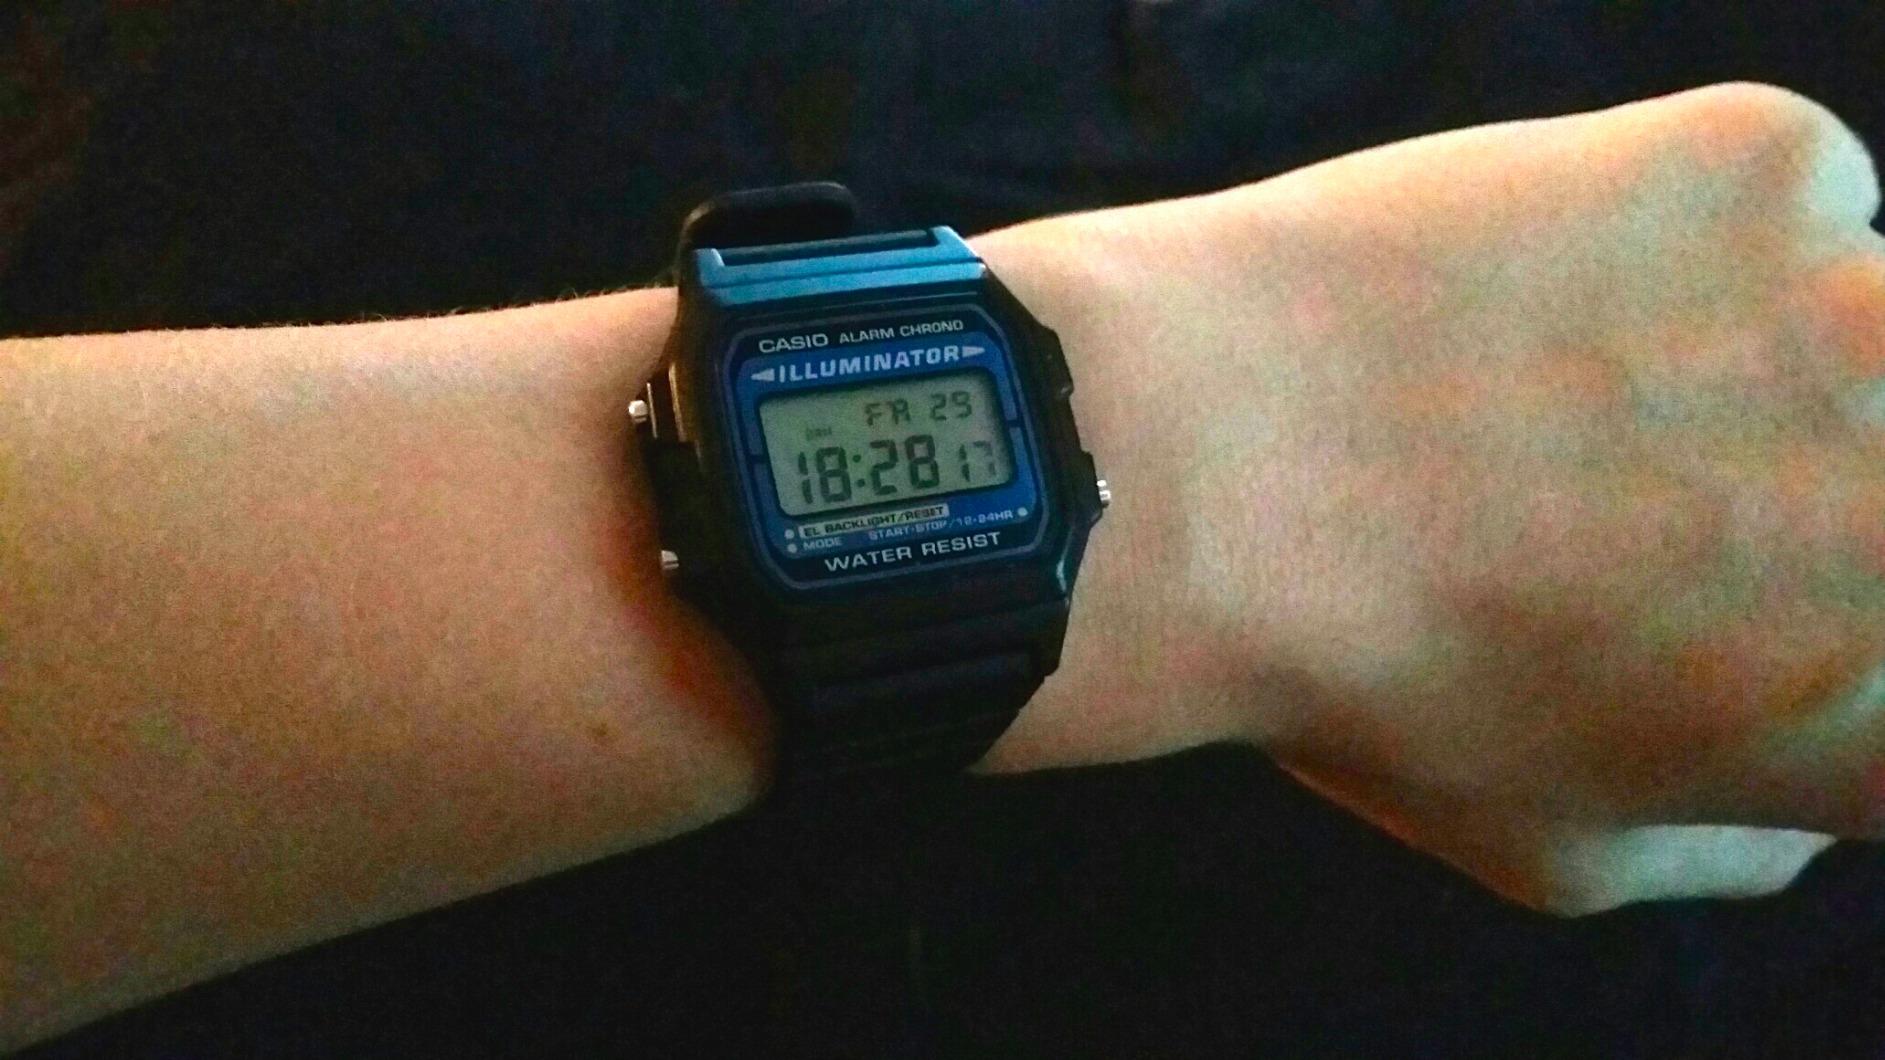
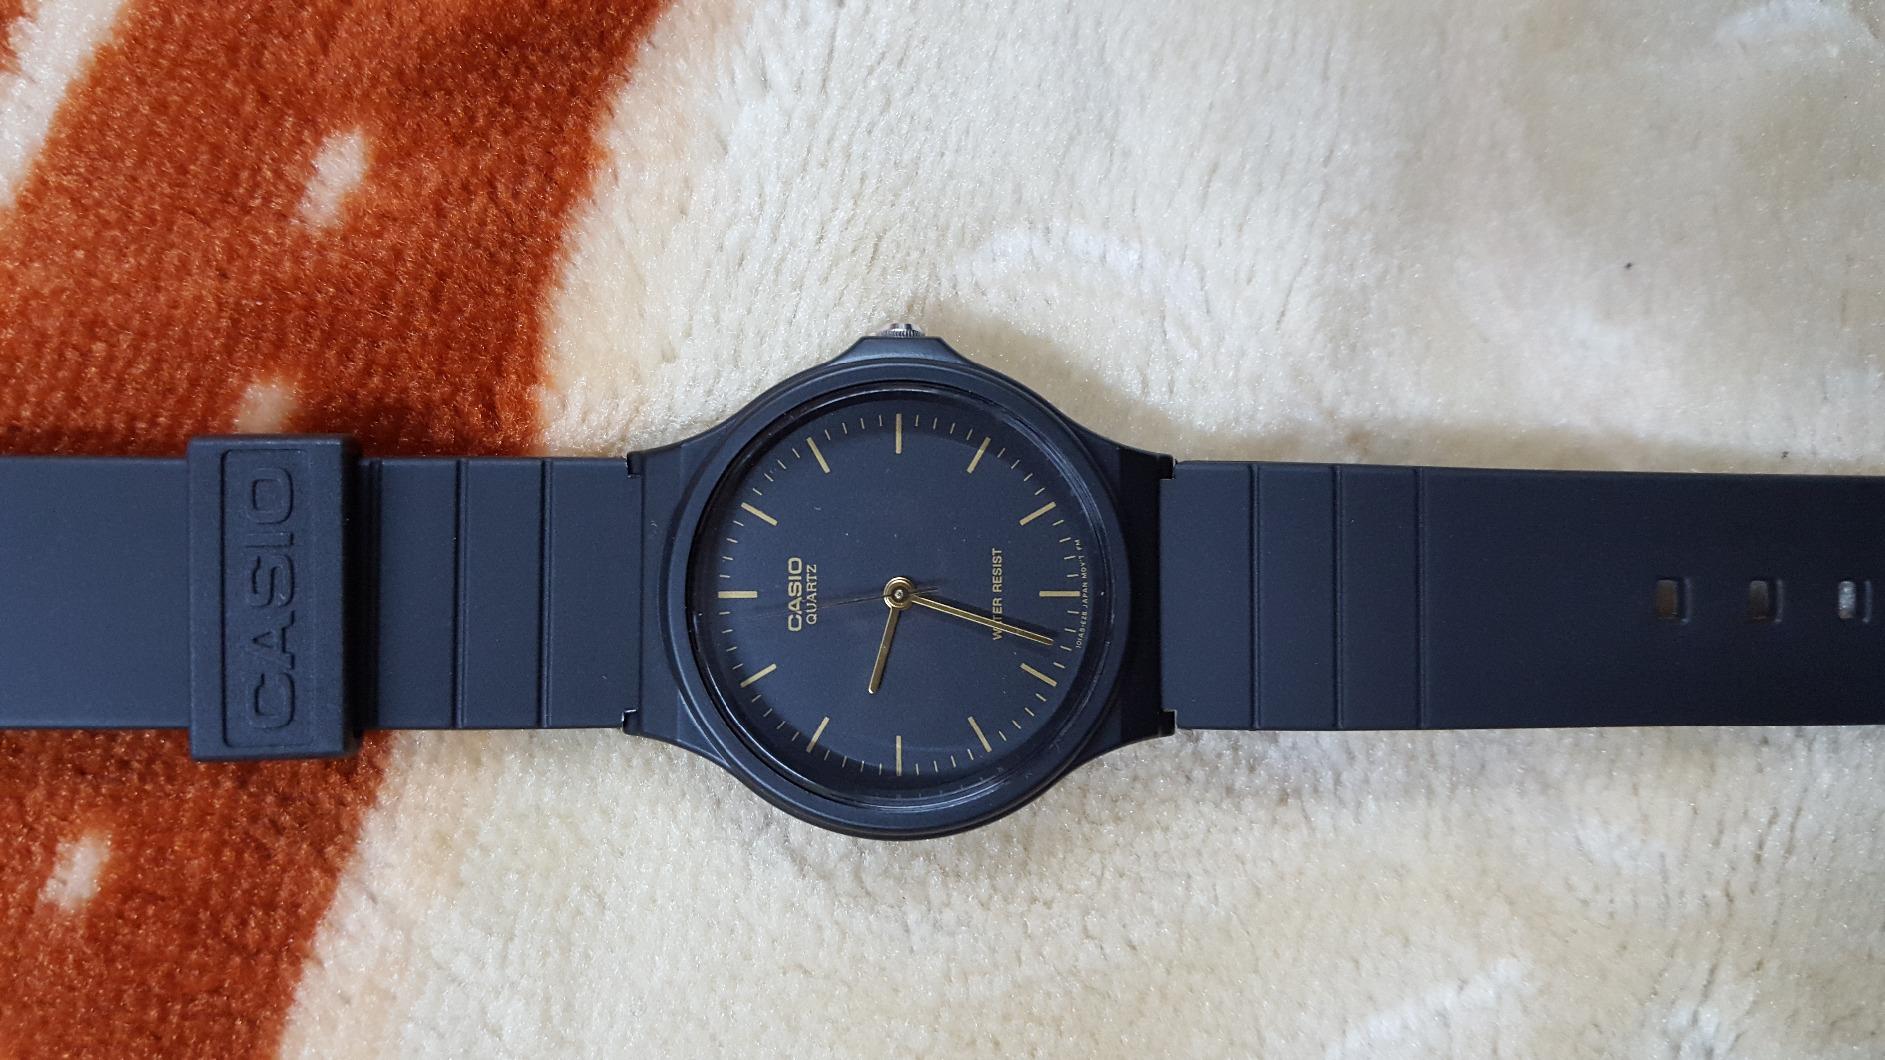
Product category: accessories_watch
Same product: no